Shiregreen and Brightside

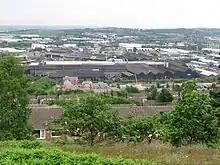
Wincobank - Don Valley from Fort

Wincobank is a suburb of Sheffield, located in the north-east of the city, overlooking the nearby Meadowhall shopping centre and the Tinsley Viaduct.